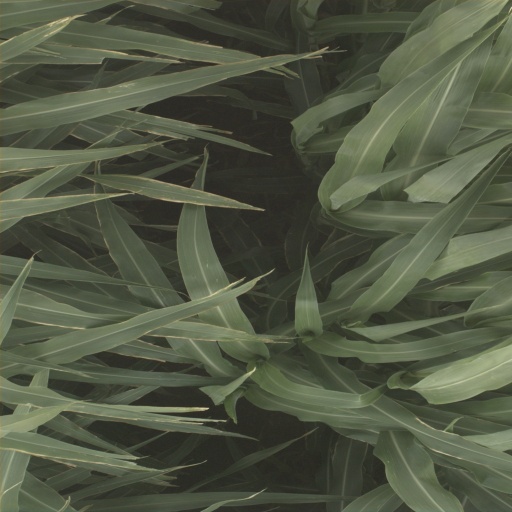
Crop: sorghum